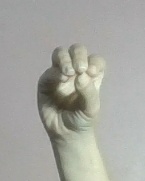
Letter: ha